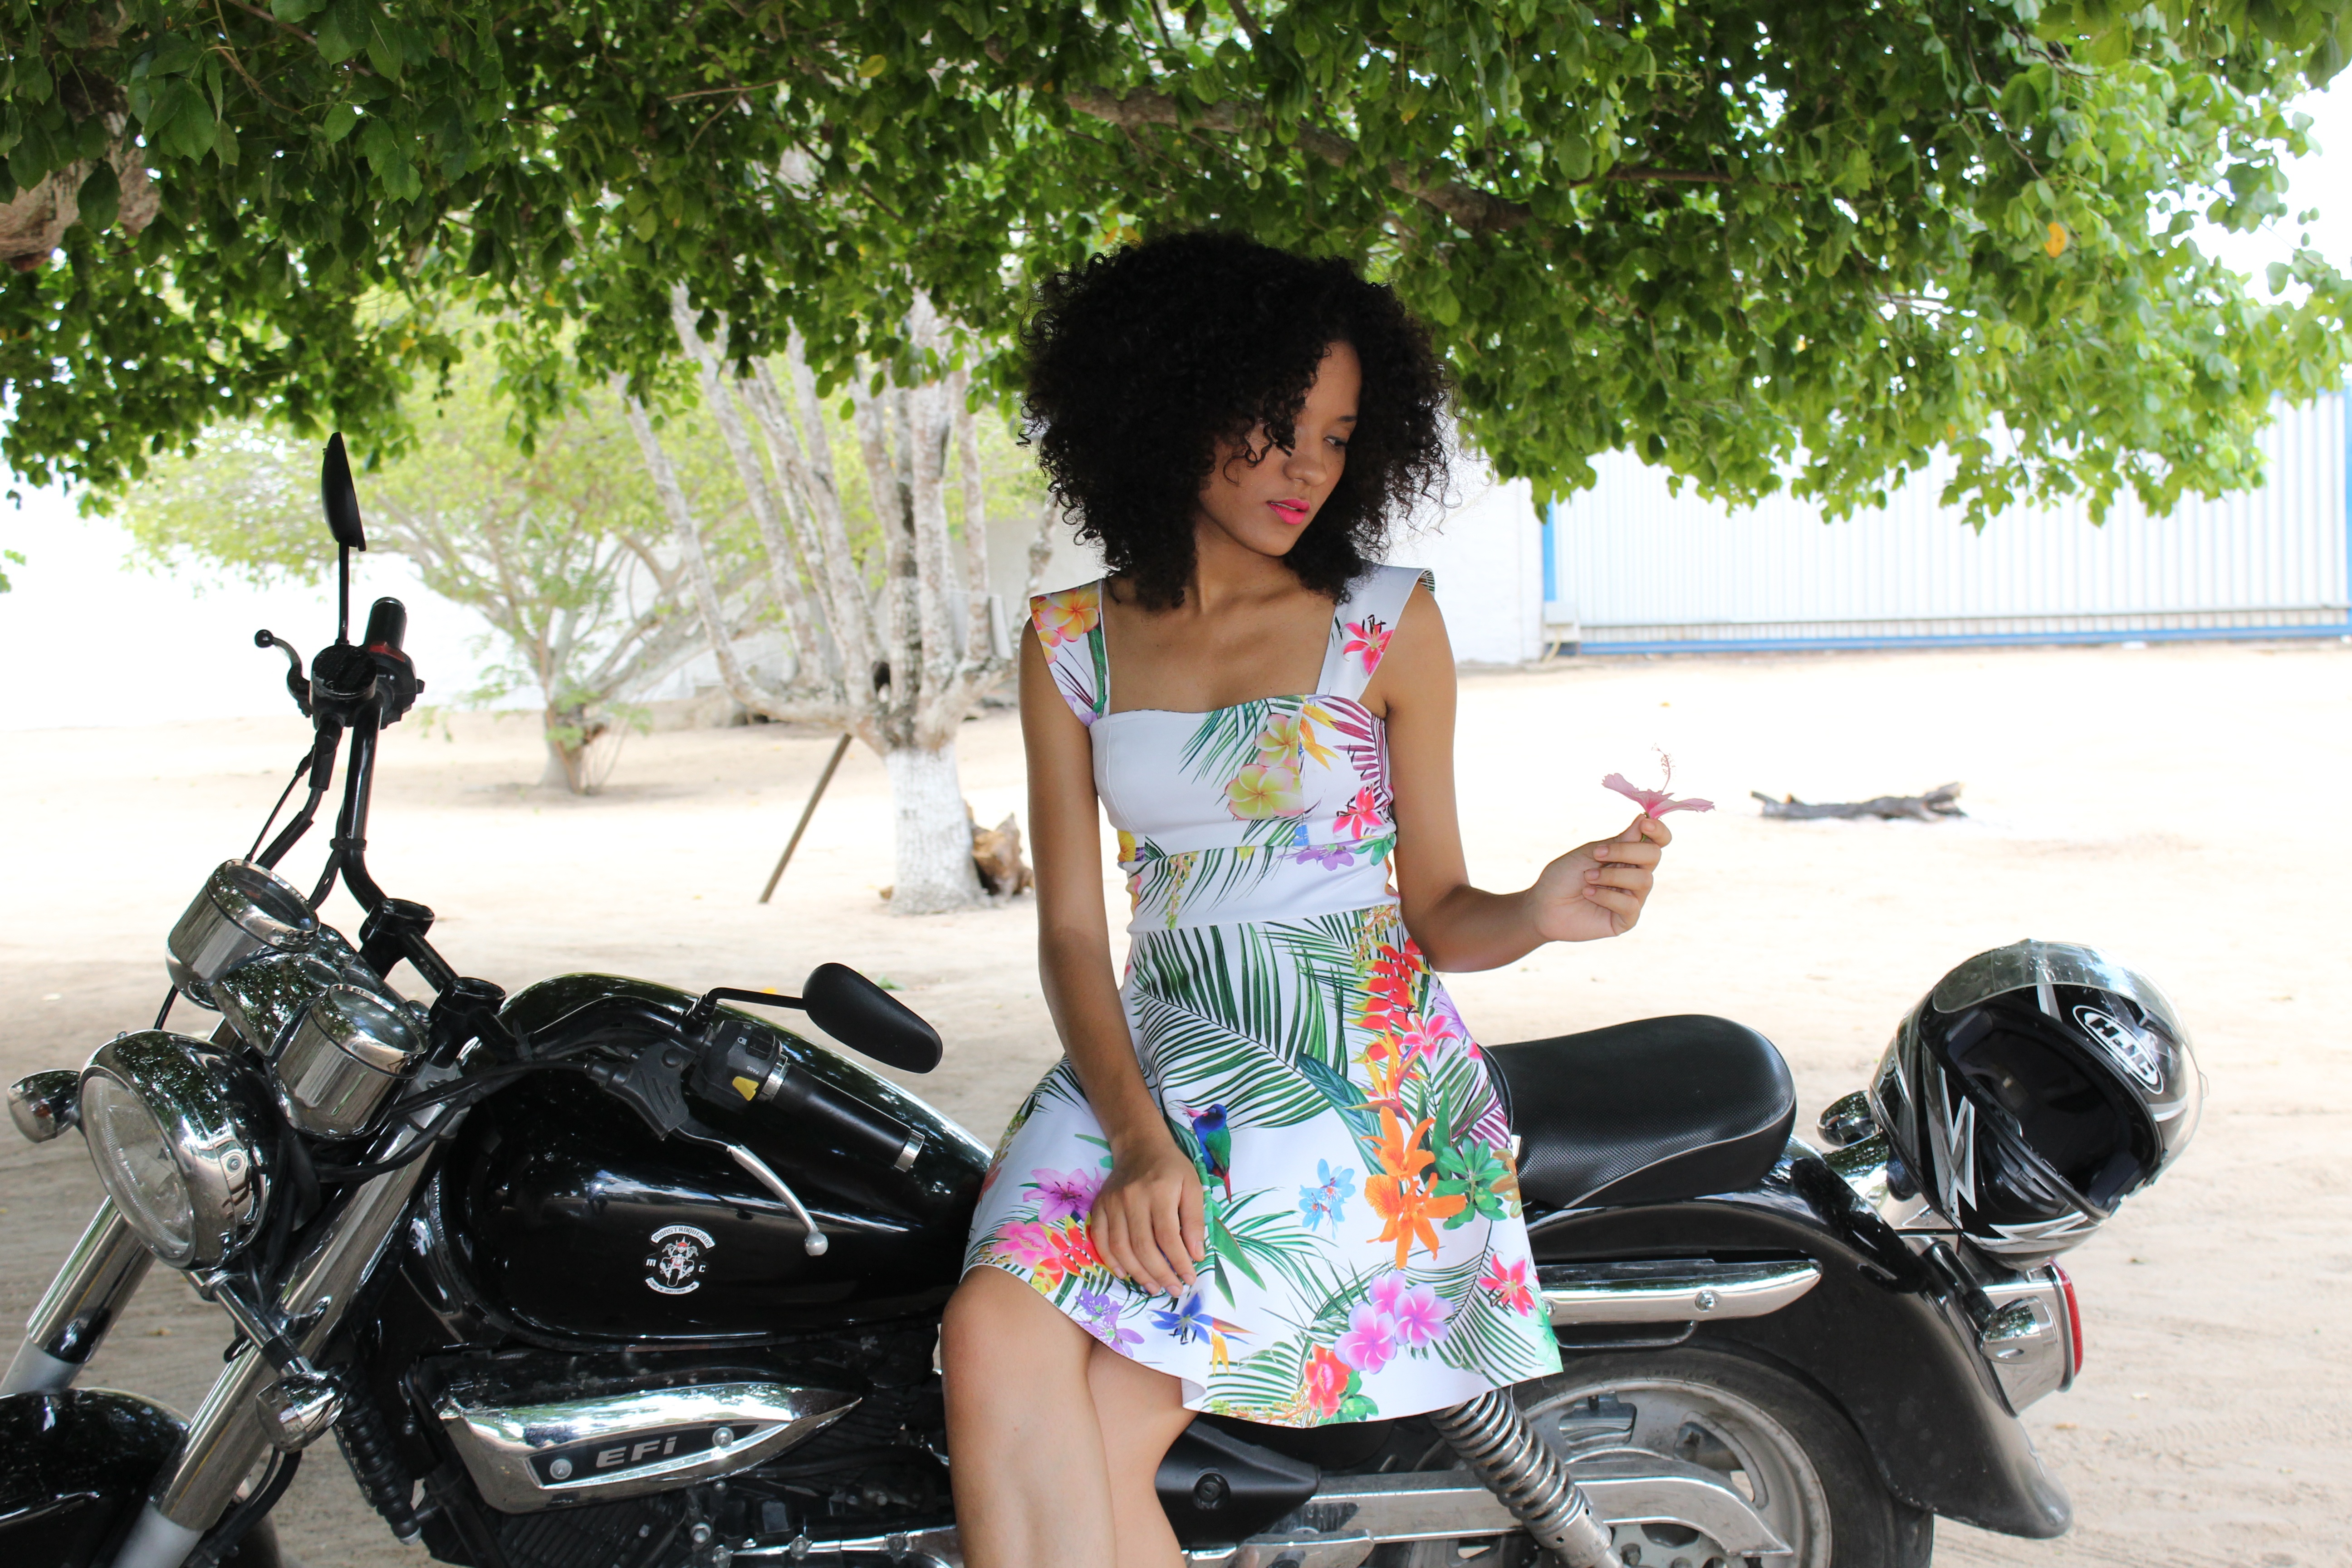
girl, woman, hair, bicycle, female, model, young, vehicle, motorcycle, face, pose, beauty, beautiful, style, brazil, top, elegance, linda, motorcycling